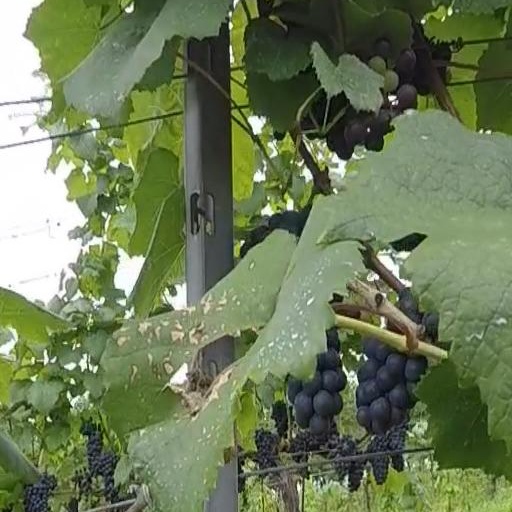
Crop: grape